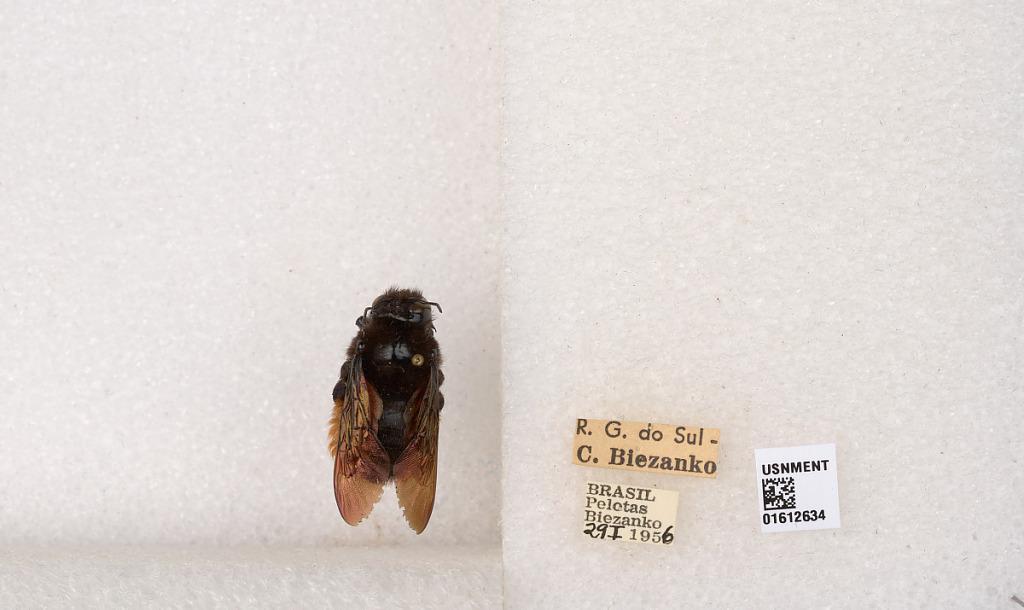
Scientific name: Xylocopa (Neoxylocopa) augusti Lepeletier
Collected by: C. Biezanko
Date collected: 1956-1-29
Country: Brazil
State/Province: Rio Grande do Sul
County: Pelotas
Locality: Pelotas
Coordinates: -31.6247, -52.3322